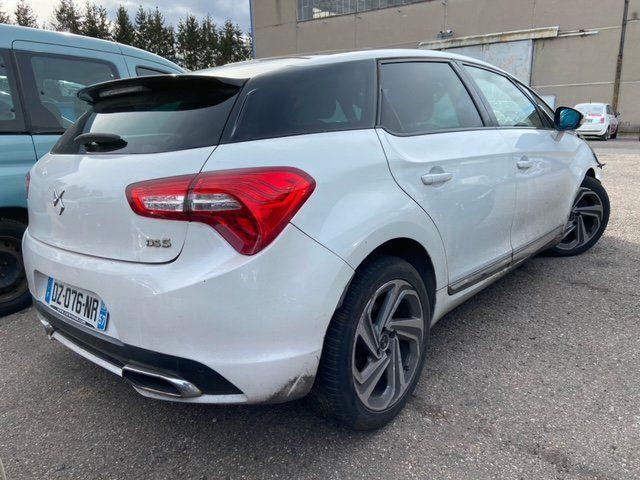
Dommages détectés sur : pare-choc arrière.
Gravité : mineur